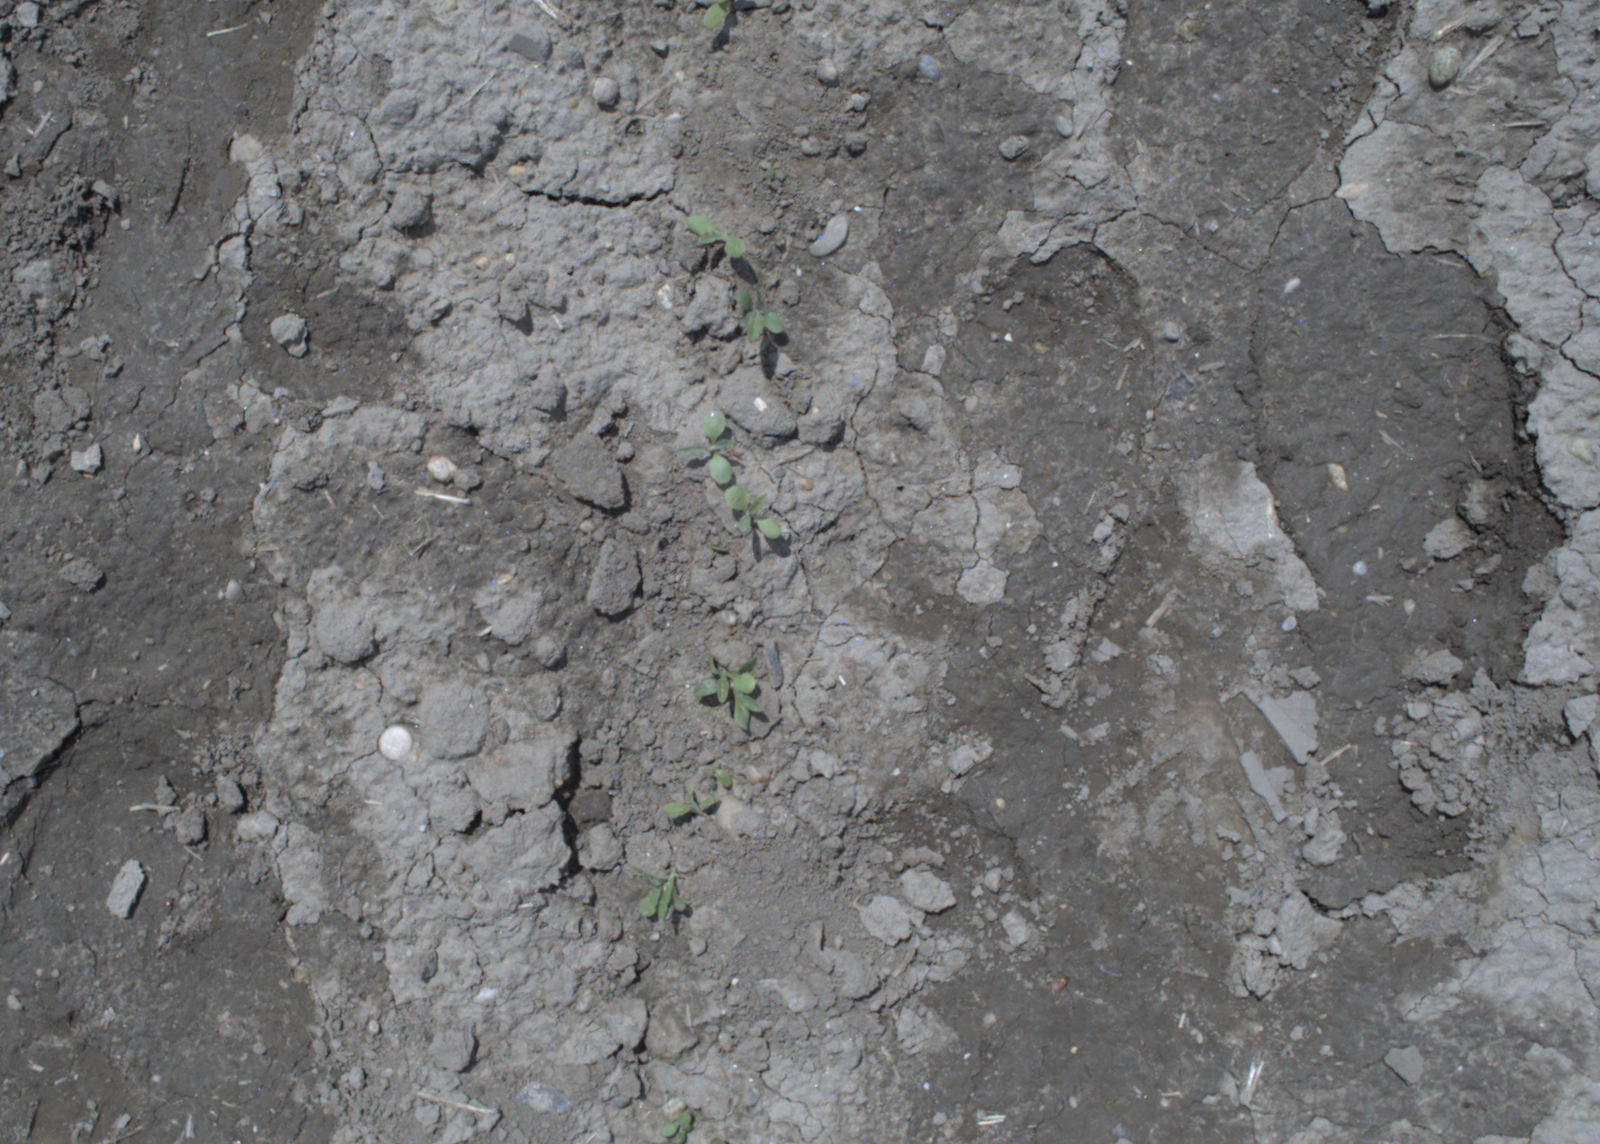
Capture date: 20.05.2021 13:12:00
Weather: mixed
Wind: strong
Seeding date: 27.04.2021
Plant canopy height (mm): 1002